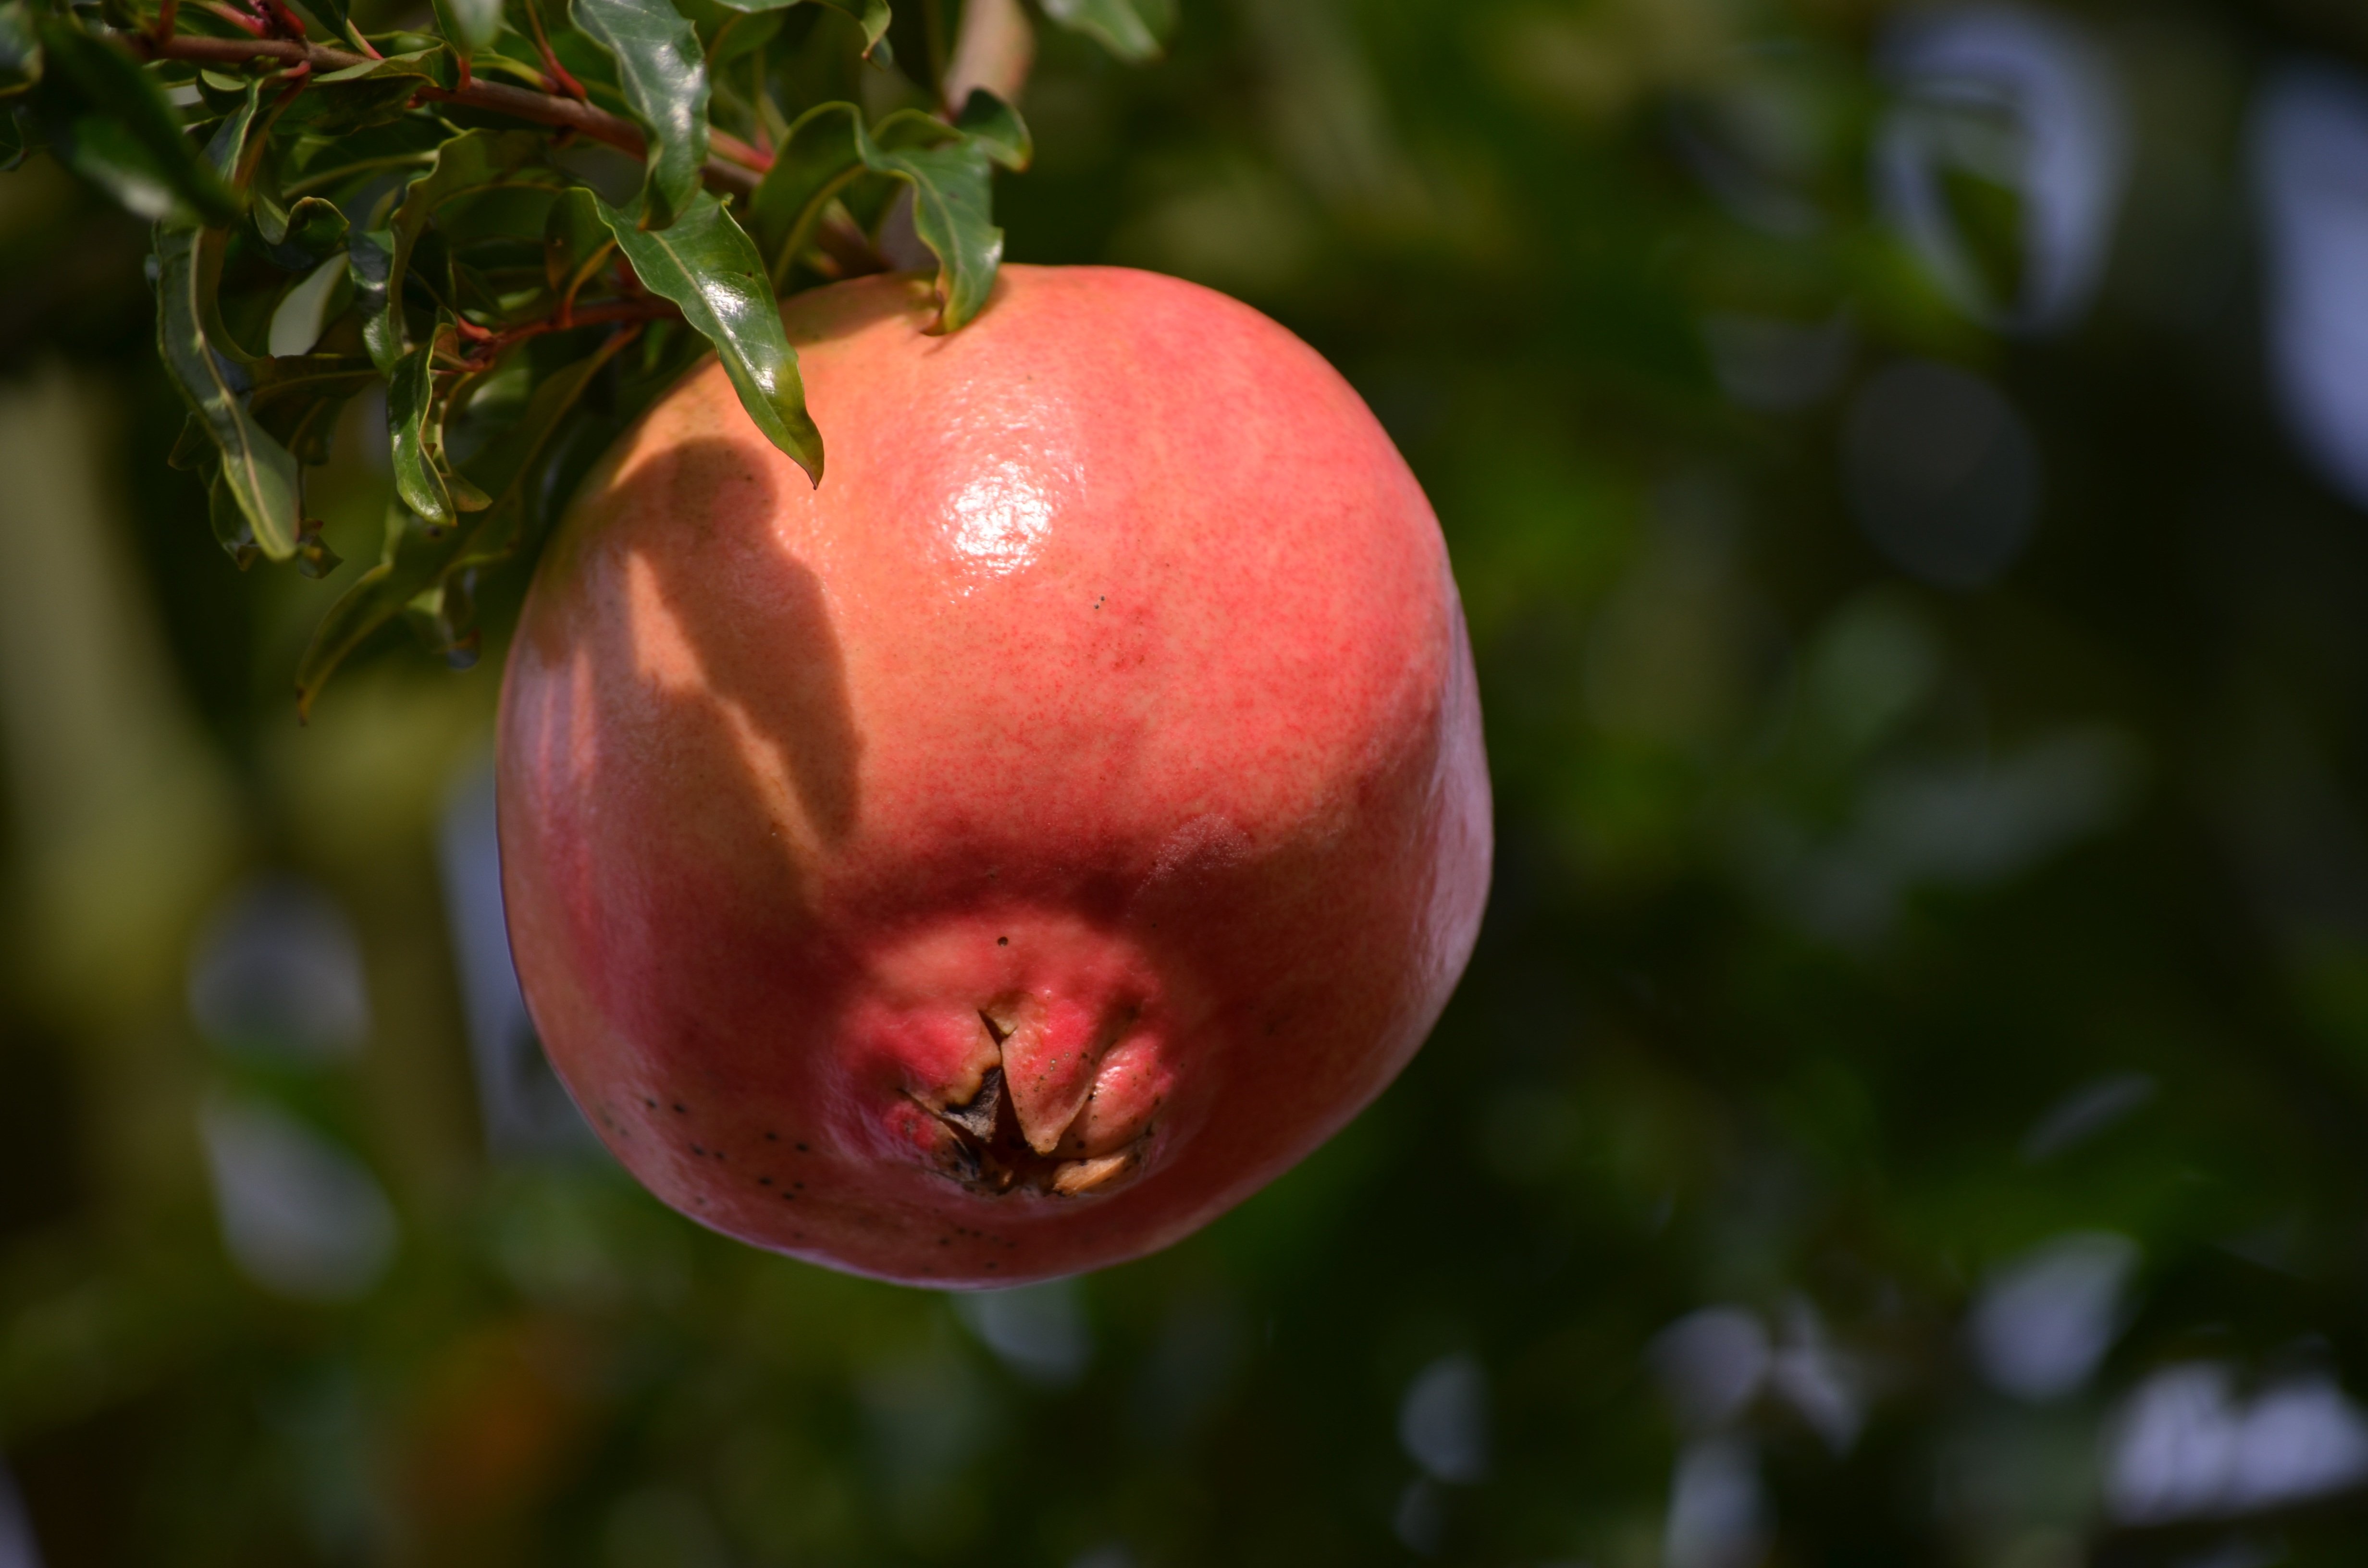
apple, tree, branch, blossom, plant, fruit, flower, food, red, produce, natural, botany, flora, pomegranate, close up, macro photography, flowering plant, rose family, land plant